Abdel Karim Karouma

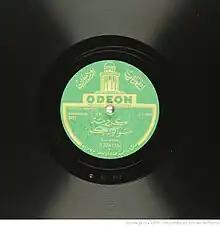
78-rpm gramophone record with two parts of a haqeeba song by Abdel Karim Karouma, late 1920s or 1930s

Despite his relatively short life, Abdel Karim Karouma was the author of several hundred songs and was an innovative musician, creating the secular "haqeeba" style of Sudanese music, along with other singer-songwriters, such as Mohamed Wad Al Faki or Mohammed Ahmed Saror. Critic El Sirr A. Gadour credited Karouma as having provided "new melodies and songs (which are wholly secular)."